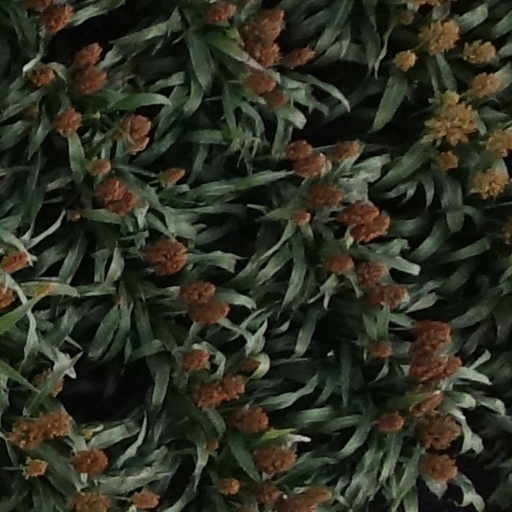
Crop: sorghum